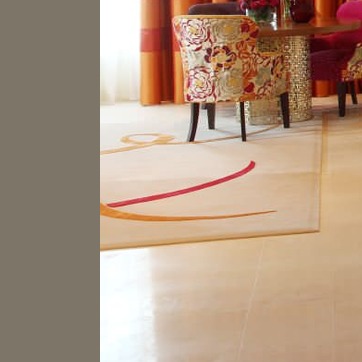
Material: carpet